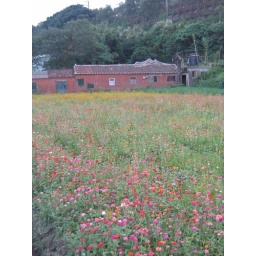
Traditional red brick houses in DA-Shi